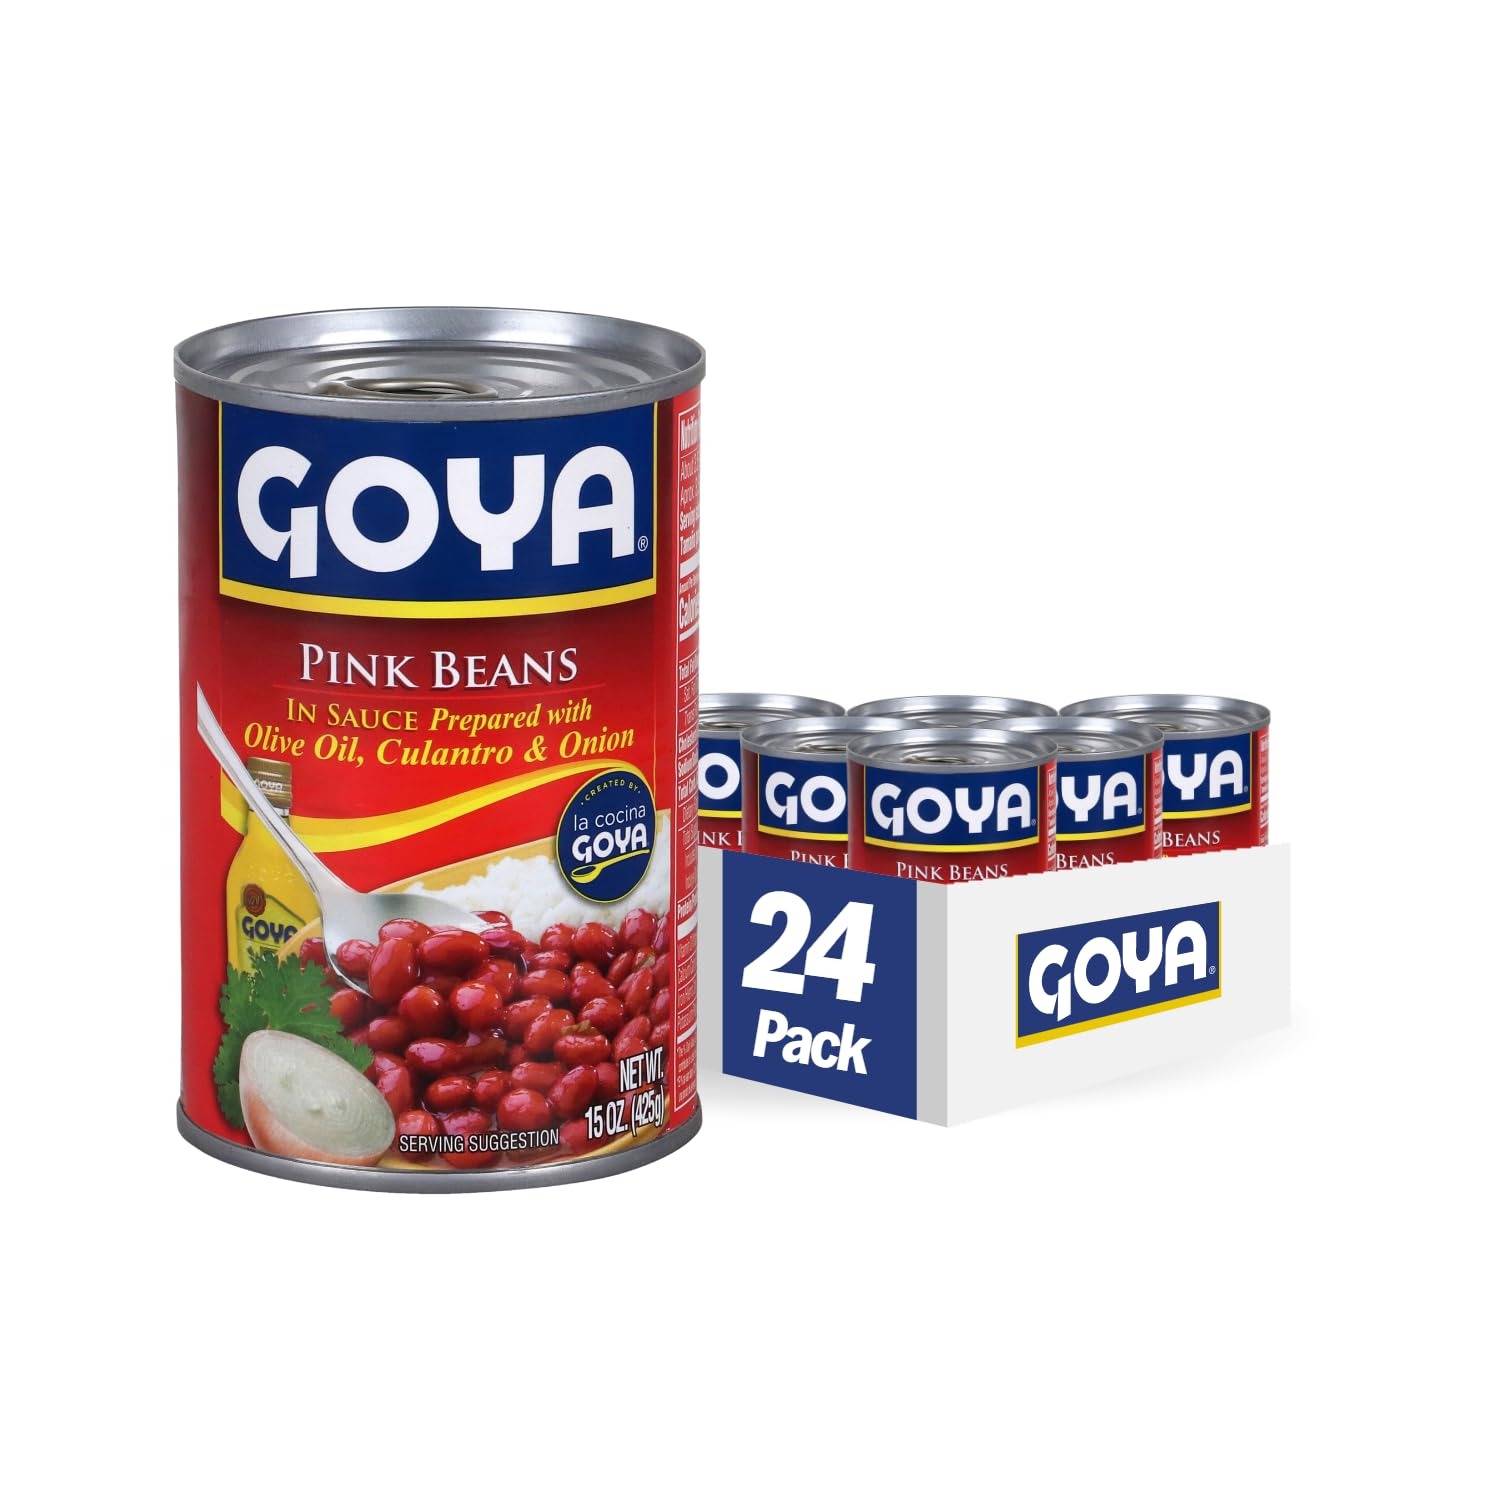
Item Name: Goya Foods Pink Beans in Sauce (Guisadas), 15-Ounce (Pack of 24)
Bullet Point 1: Created by La Cocina Goya, these beans are seasoned and ready to eat as a side dish, with rice, or as part of your favorite recipe
Bullet Point 2: Homemade flavor that comes from combining the beans with extra-virgin olive oil, cilantro and onion
Bullet Point 3: Enjoy within minutes - just heat and serve
Bullet Point 4: Gluten Free, high in dietary fiber and protein, excellent source of Vitamin C, Calcium and Iron
Bullet Point 5: If it's Goya . it has to be good!
Value: 360.0
Unit: Ounce

Price: 1.92